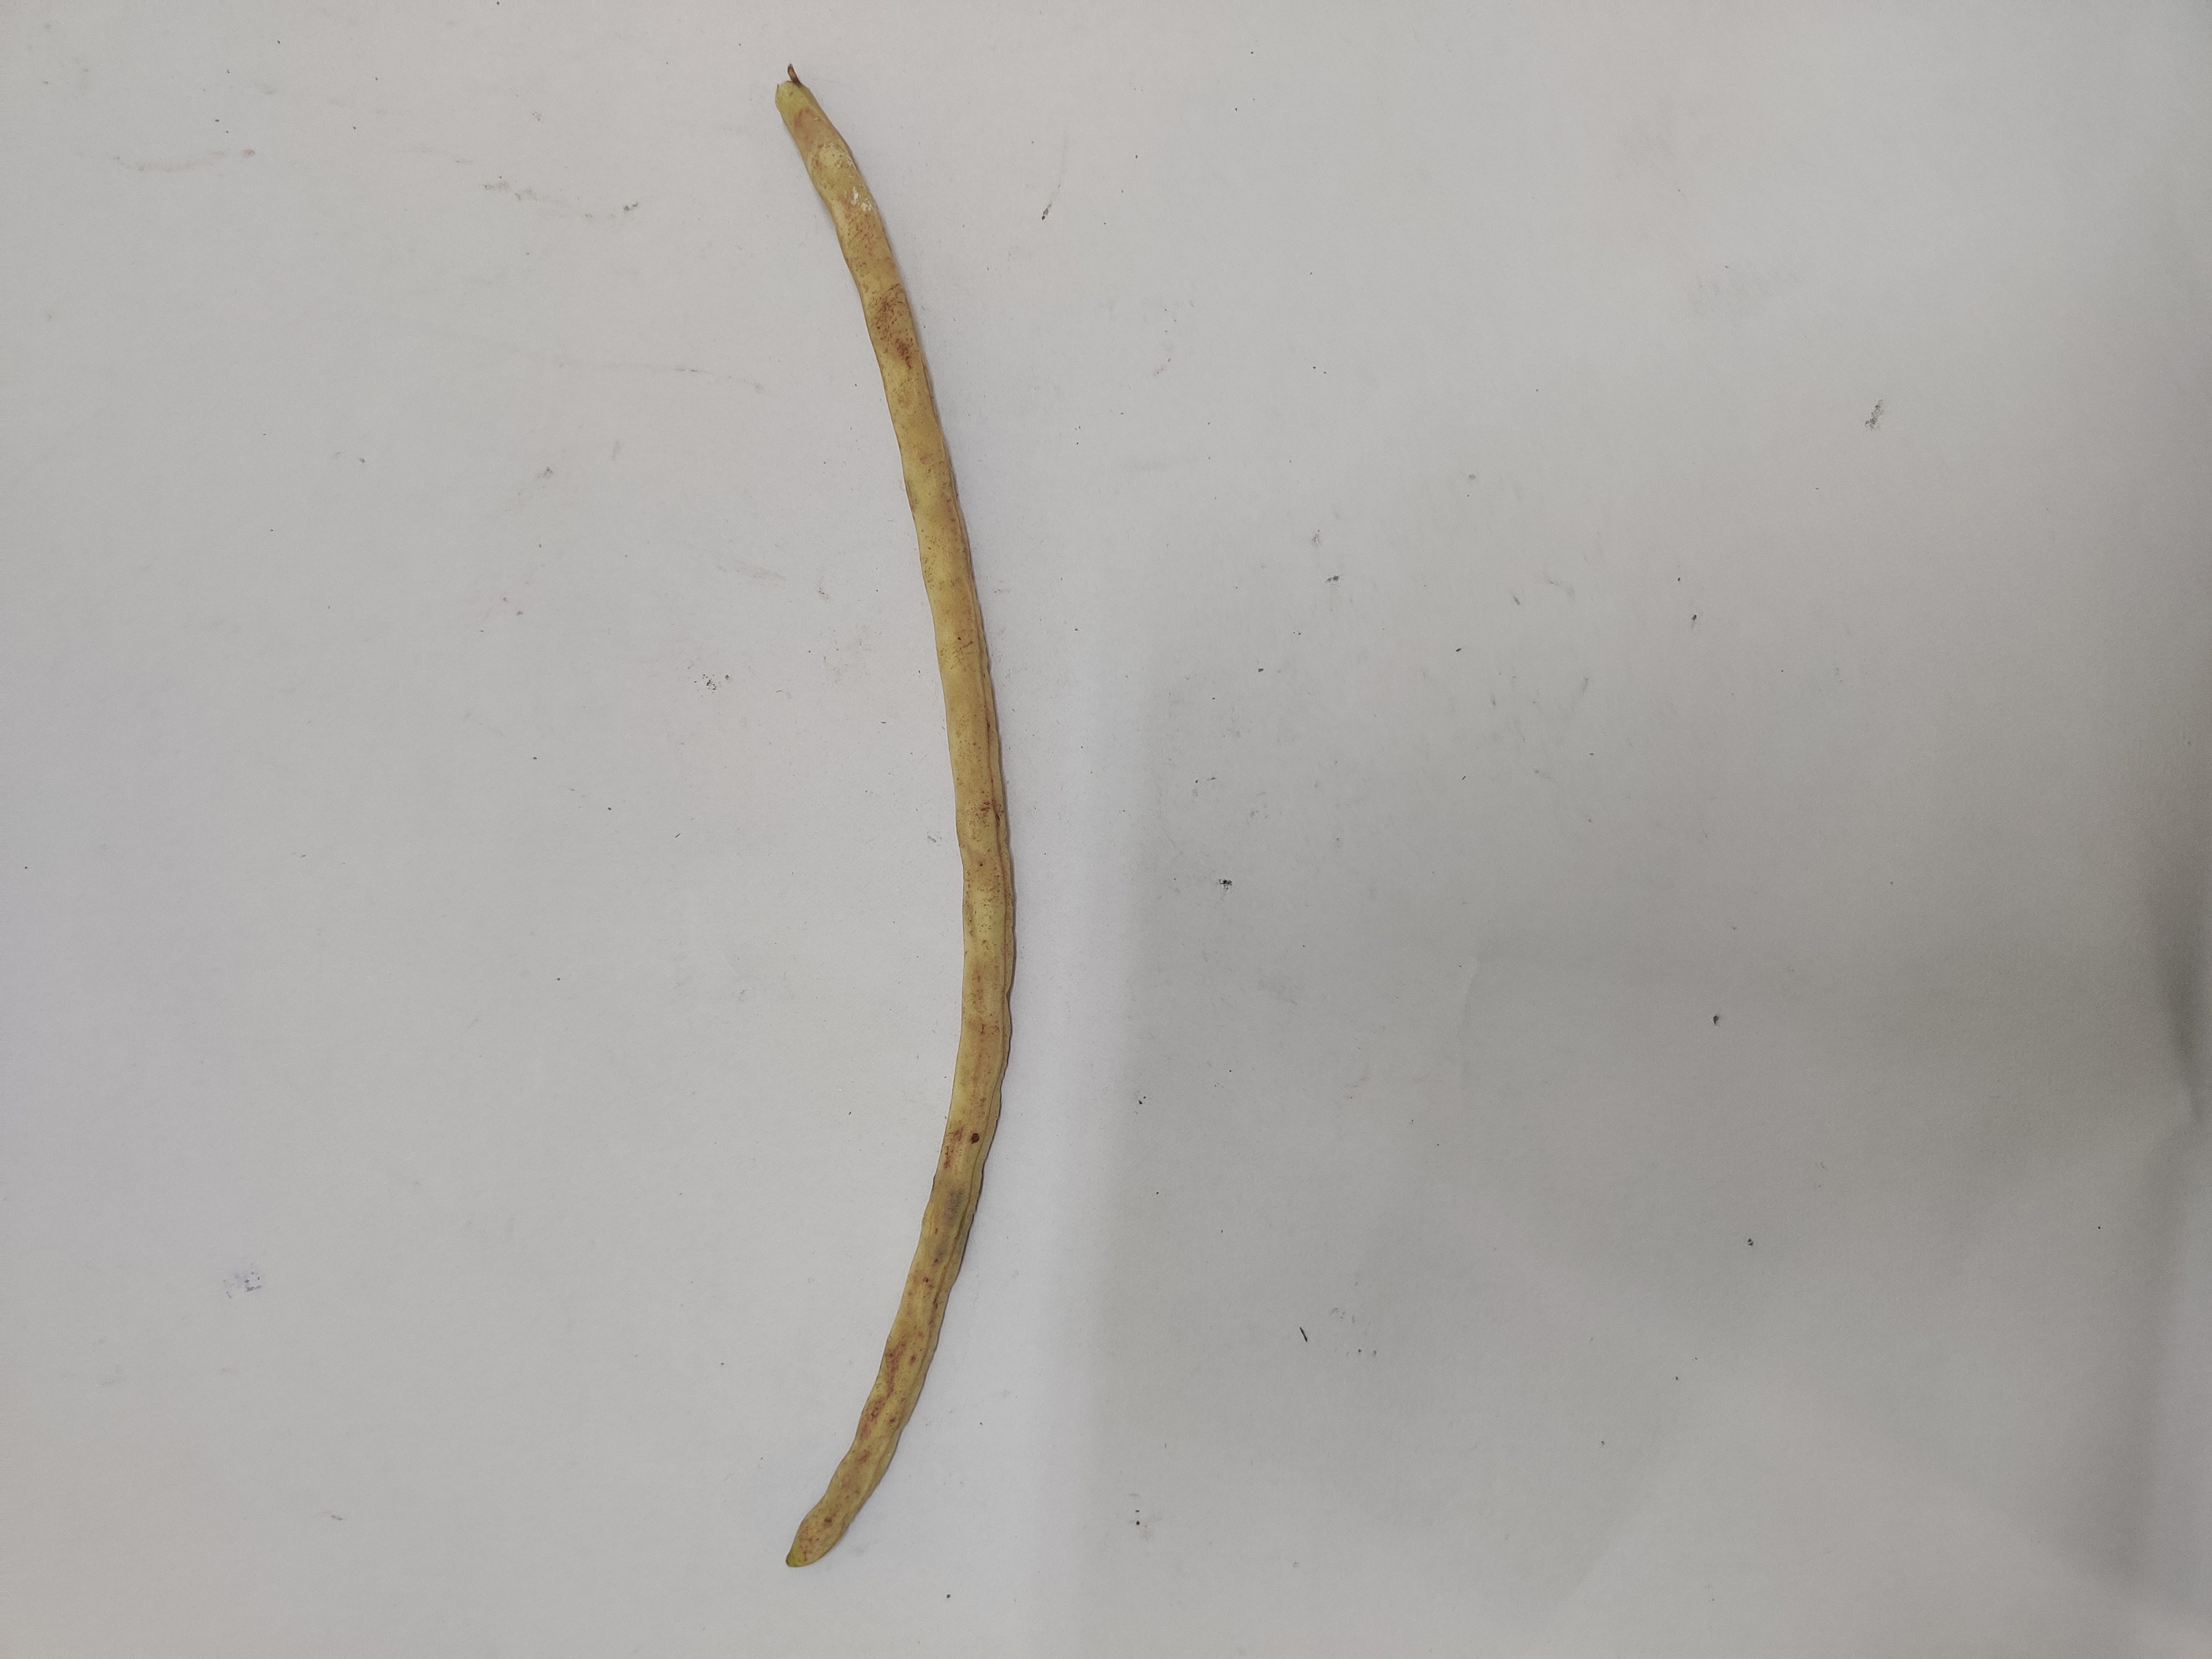
Crop: Cowpea
Condition: Severely Damaged